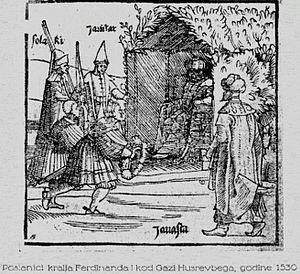
Le pachalik de Bosnie, appelé à l'origine sandjak de Bosnie et autrement désigné comme eyalet ou beylerbeylik de Bosnie, était une subdivision administrative de l'Empire ottoman. Son territoire correspondait grosso modo à ceux de l'actuelle Bosnie-Herzégovine et du Sandjak de Novipazar. Il devient en 1867 le vilayet de Bosnie.